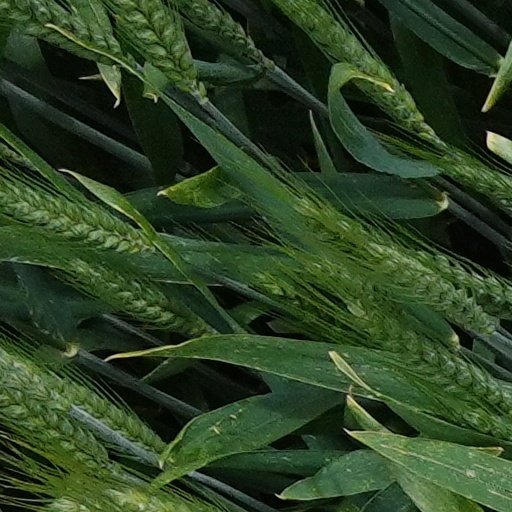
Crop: wheat